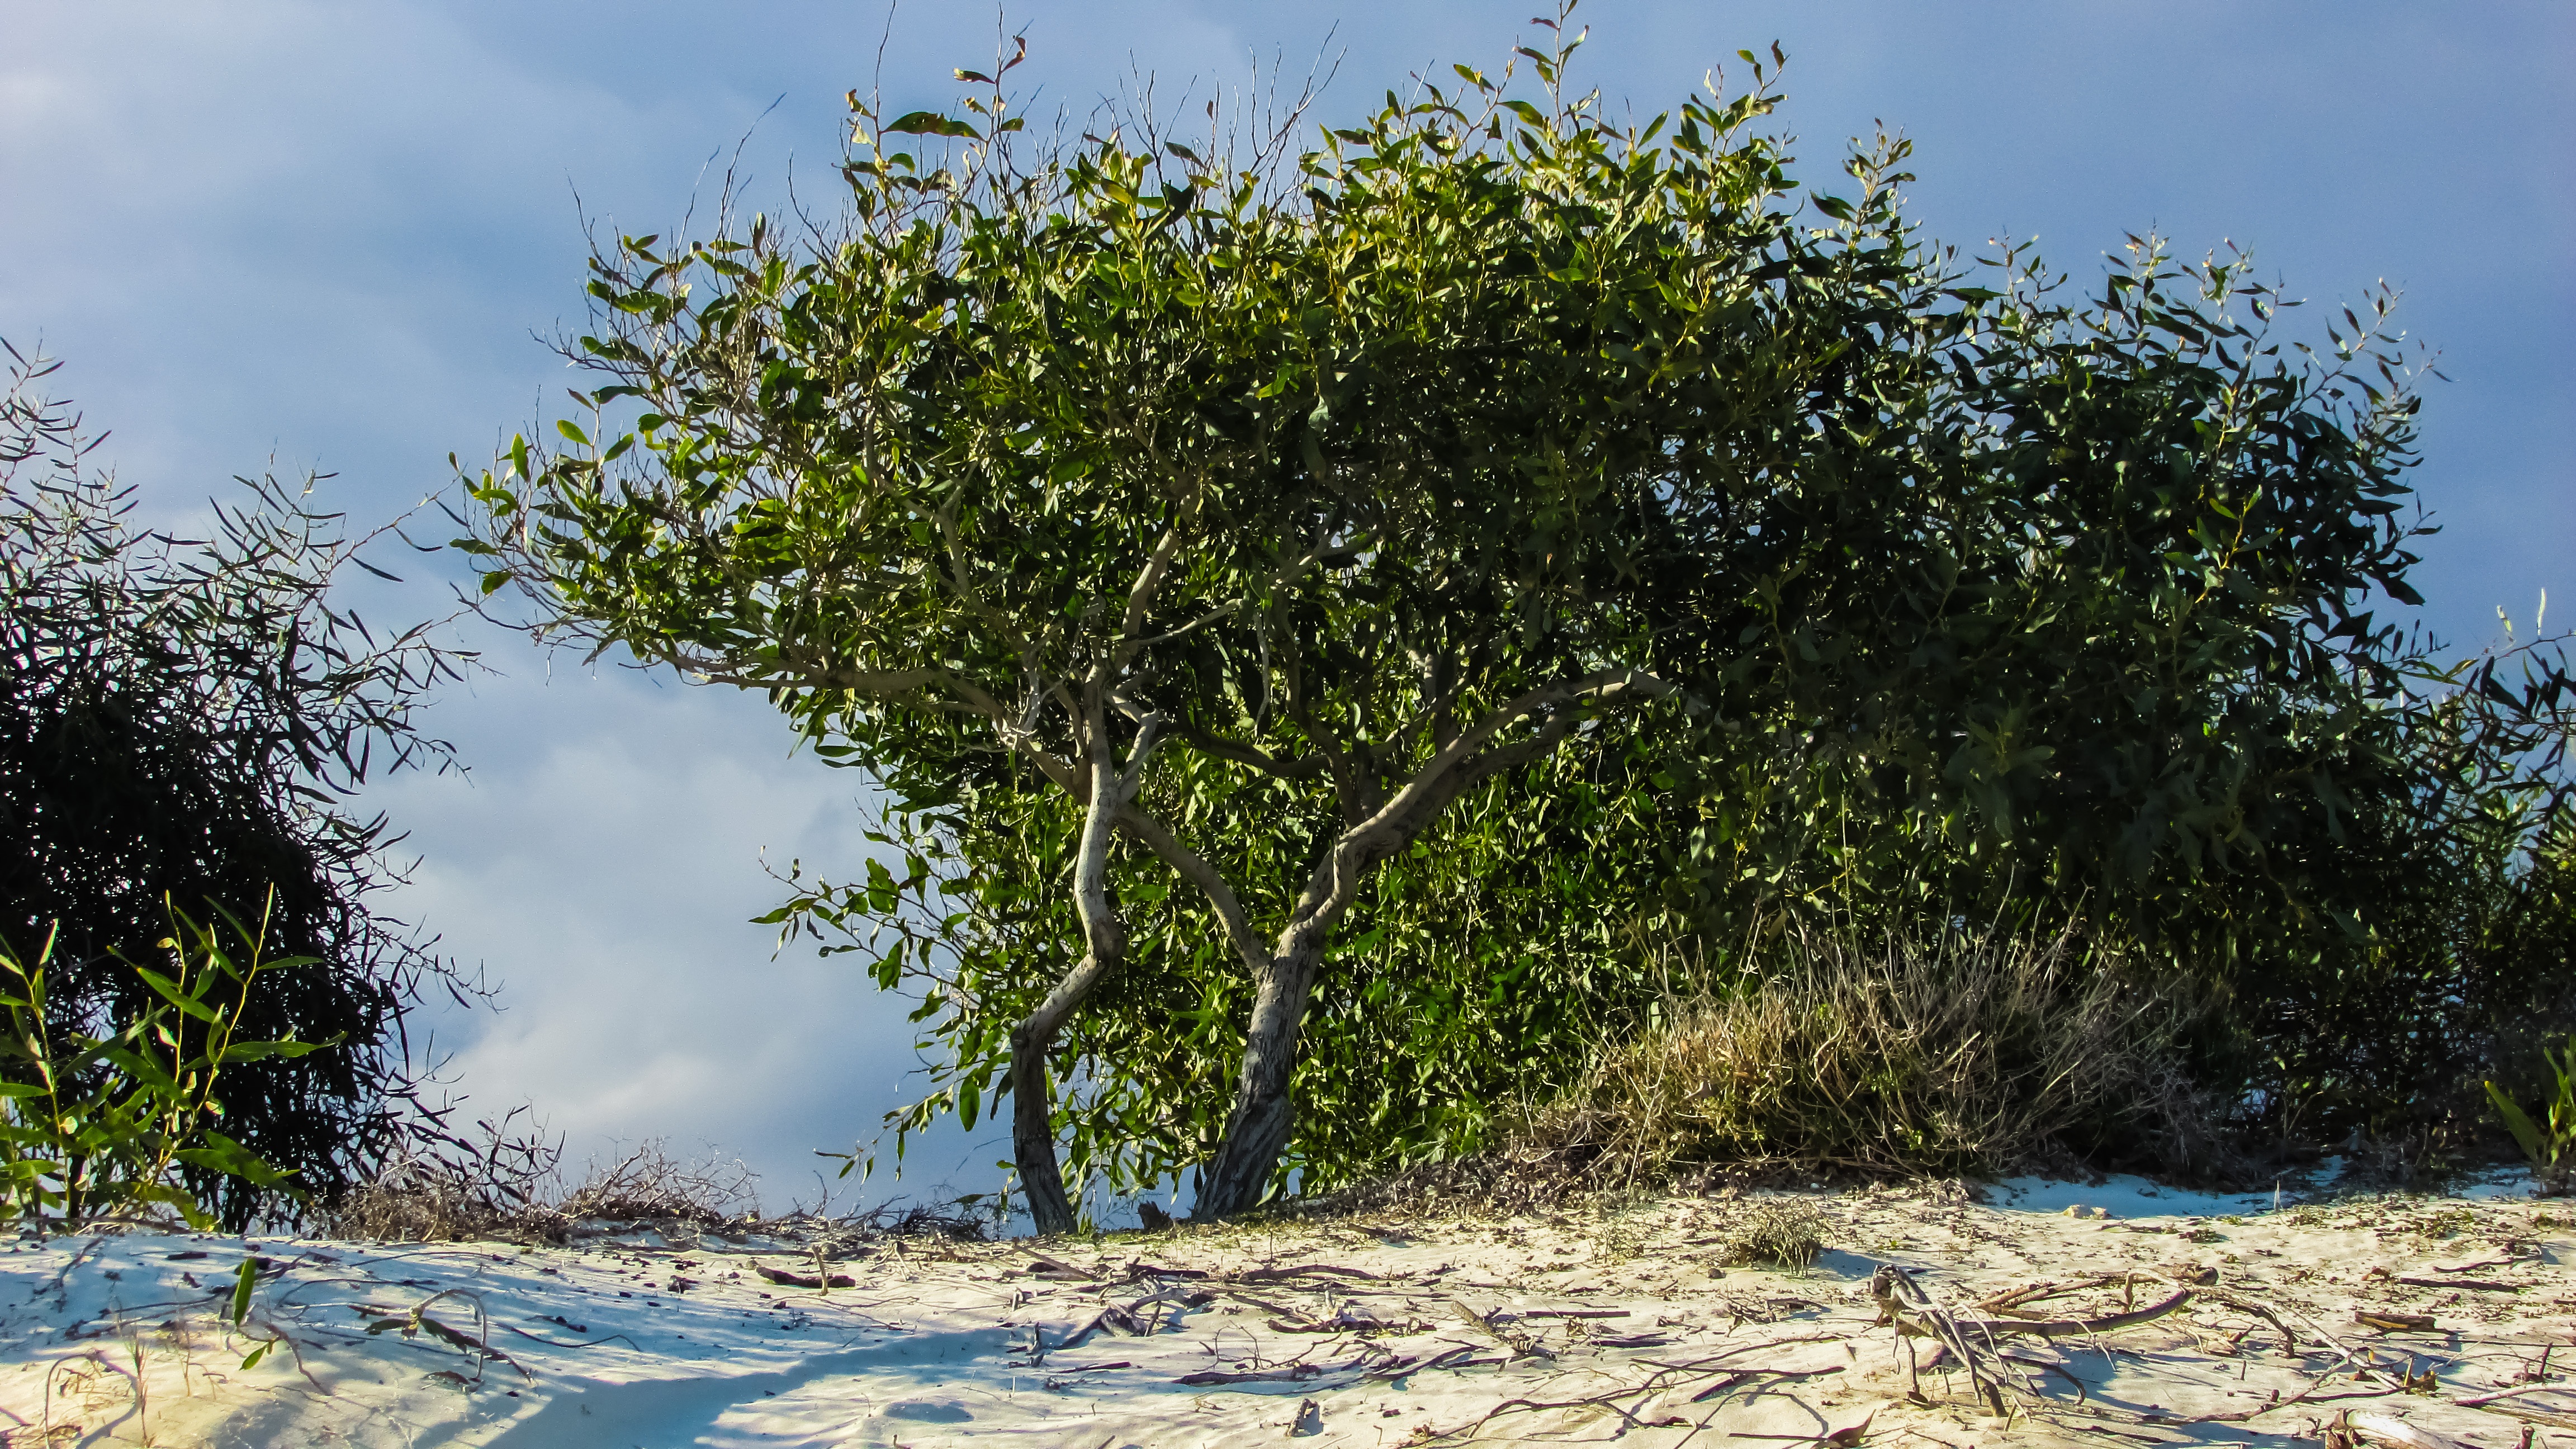
beach, landscape, tree, nature, grass, sand, branch, plant, sunlight, leaf, flower, wind, green, flora, dunes, shrub, habitat, ecosystem, cyprus, natural environment, grass family, woody plant, arecales